Smethwick

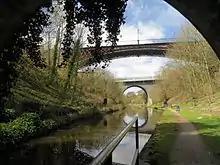
Galton Bridge viewed from the Galton Tunnel

The old main line was completed through Smethwick by 1769. It required 12 locks to climb over the hill through the town; Brindley had found the earth too soft to dig a cutting through at the time. Water was supplied by two steam engines. One of them was located on the Engine Arm which led to the Smethwick Engine on Rabone Lane and the other was near Spon Lane. New Smethwick Pumping Station next to Brasshouse Lane was added later in 1892. Because of the locks, the canal through Smethwick became a bottleneck and Thomas Telford was commissioned in 1824 to look at alternatives.